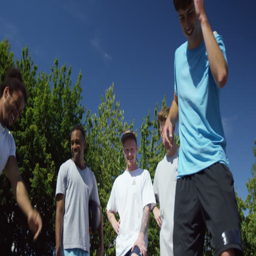
4k happy young male friends , hanging out & dancing at skate park on a summer day .